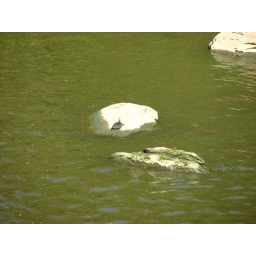
Large turtle sunning himself on a rock at Cascade Park in Elyria